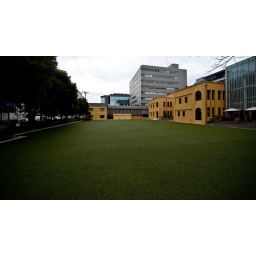
fake grass field here is for people reading Manga out side in the sun...not so much in winter.